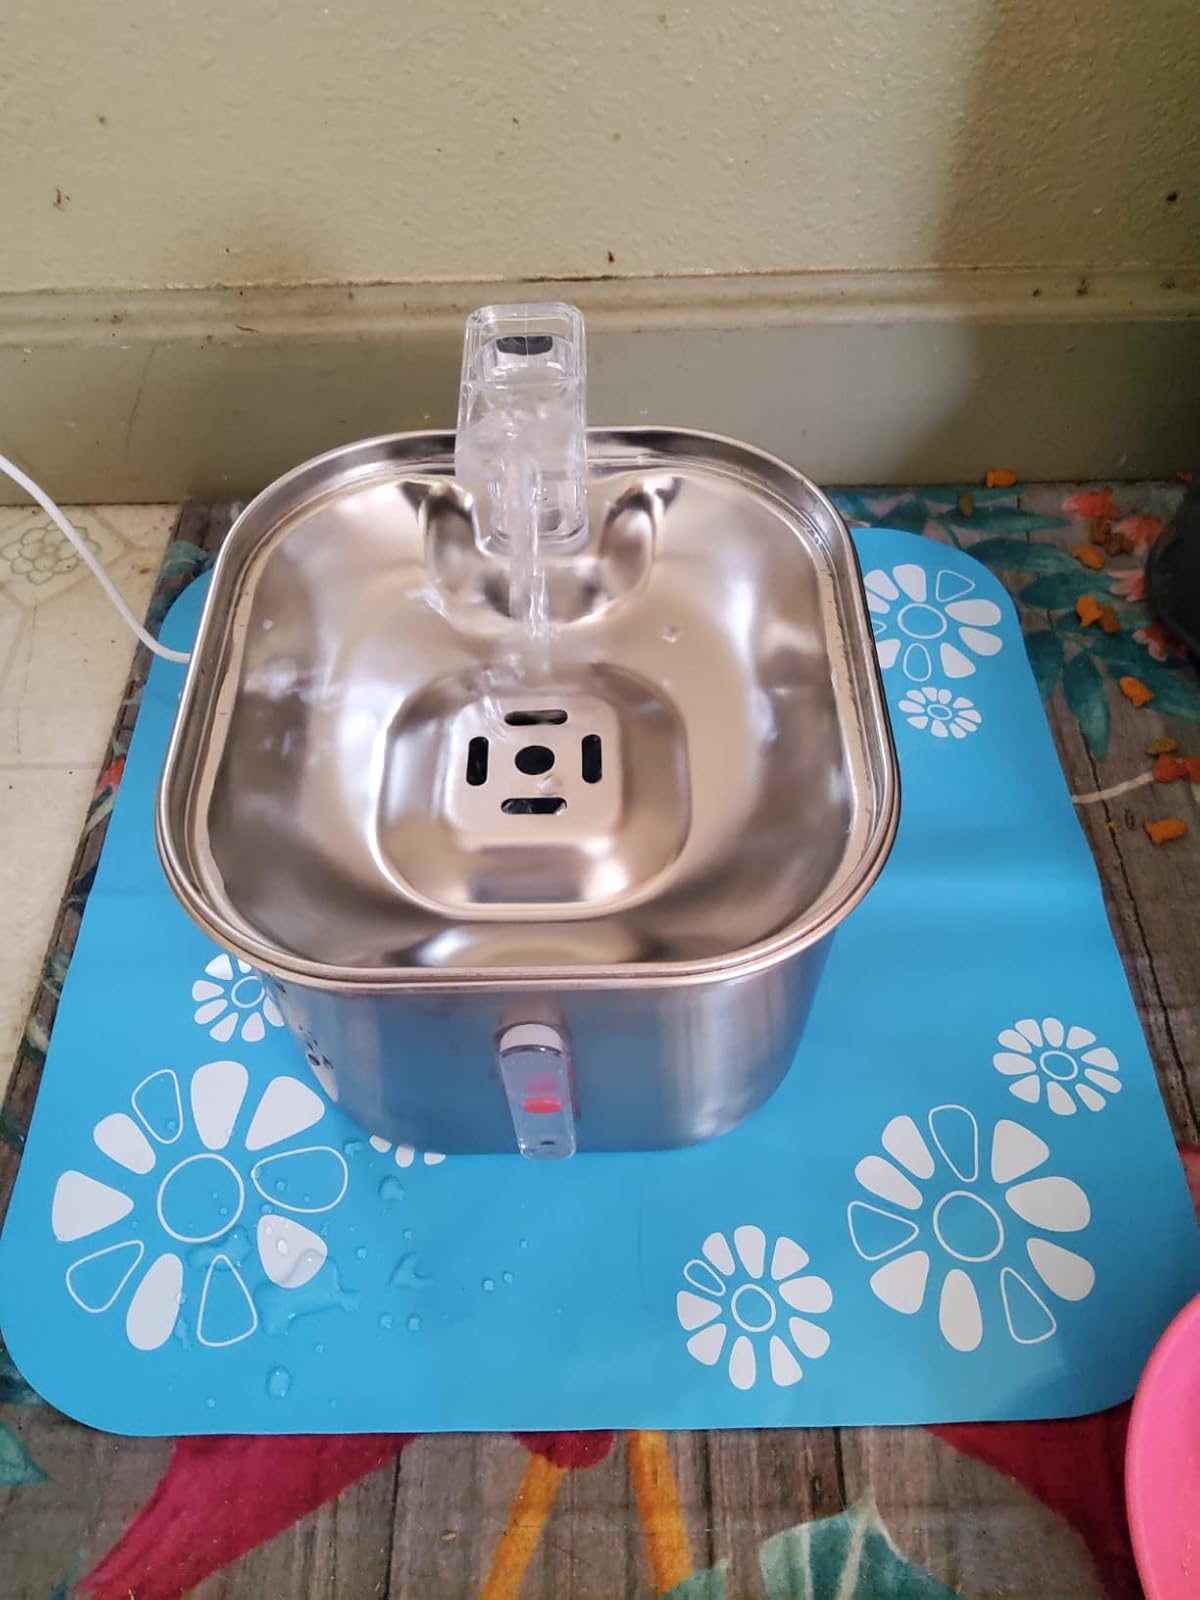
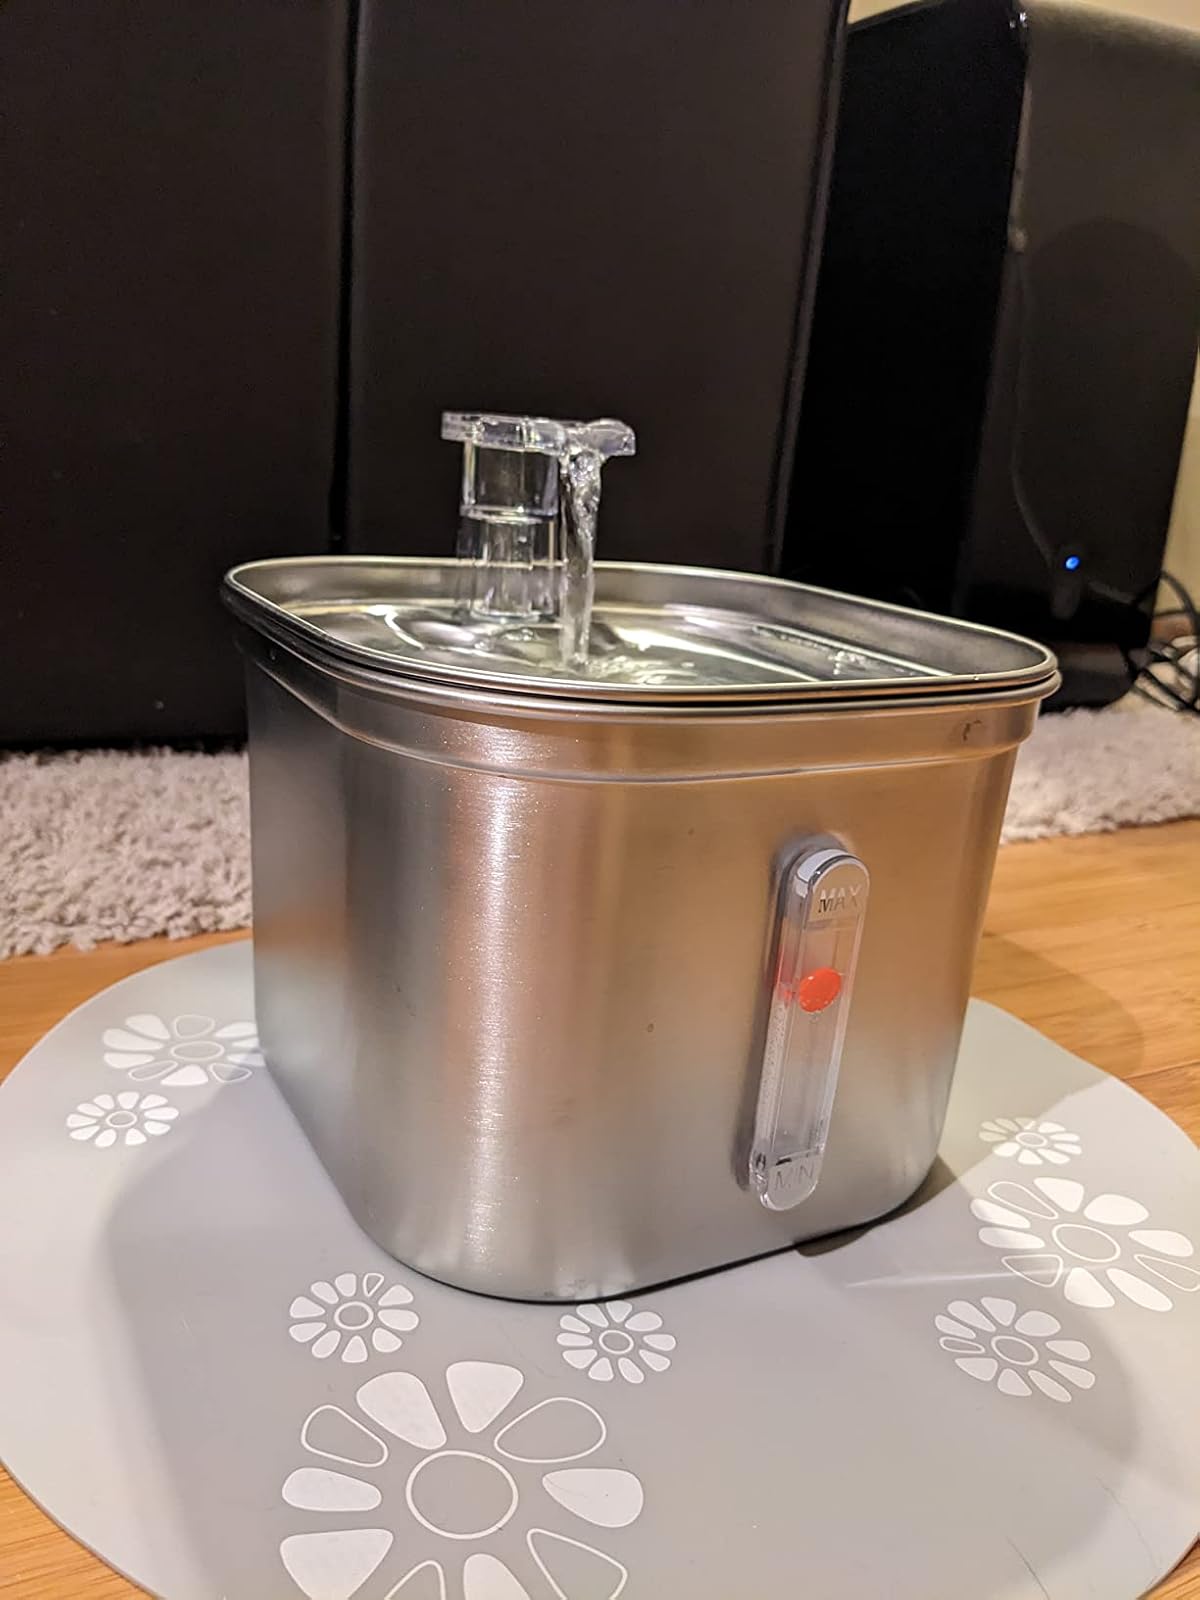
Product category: items_bowl
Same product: yes